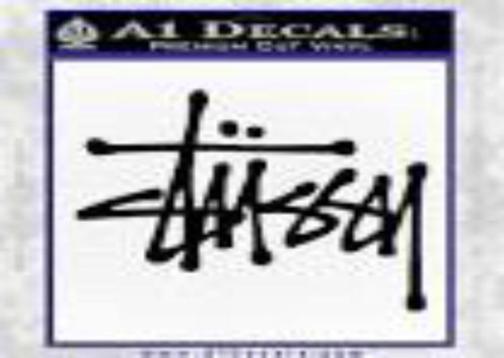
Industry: Clothes